Rat agility

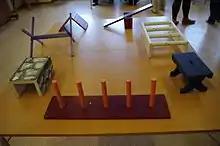
Some common obstacles.

Rat agility is a sport for pet rats using scaled-down versions of the obstacles used for dog agility events. The sport originated in Sweden and can trace its origin back to table runs in the 1980s, where the owner on one side of the table had to get the rat from the other side to move across the table in the shortest time possible. Rat agility became an official competition in 2000.